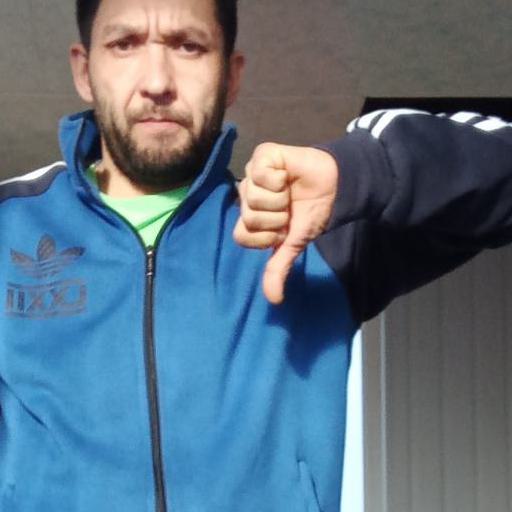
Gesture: dislike